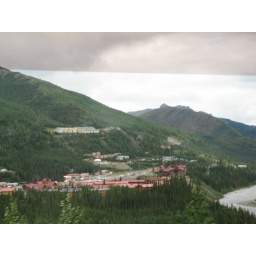
The red building are the lodge we stayed in at Mount Mckinley.